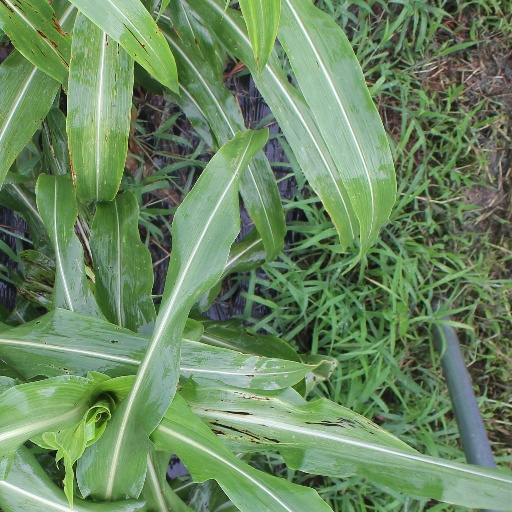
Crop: sorghum